Islam Gymkhana, Mumbai

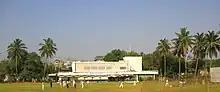
Islam Gymkhana as seen from Marine Drive.

Islam Gymkhana, is a gymkhana (social and sporting club) located along Marine Drive in Mumbai. Land for the gymkhana was allotted by the then Governor of Bombay, Lord Harris in 1890.